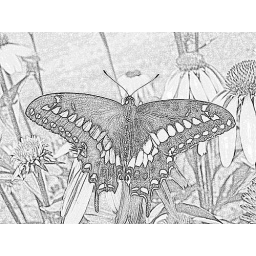
Eastern black swallowtail butterfly photo made with the Pencil Sketch effect in Picnik